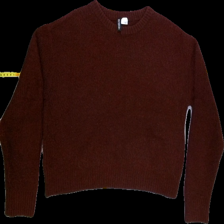
View: front
Type: Sweater
Category: Ladies
Brand: H&M
Colors: Red
Material: 52%acrylic 27%polyamide 11%polyester 7%elastane 3%wool
Pattern: Plain
Cut: Regular, C-collar
Size: XS
Season: All
Trend: No trend
Stains: Yes
Price range: <50
Recommended usage: Export